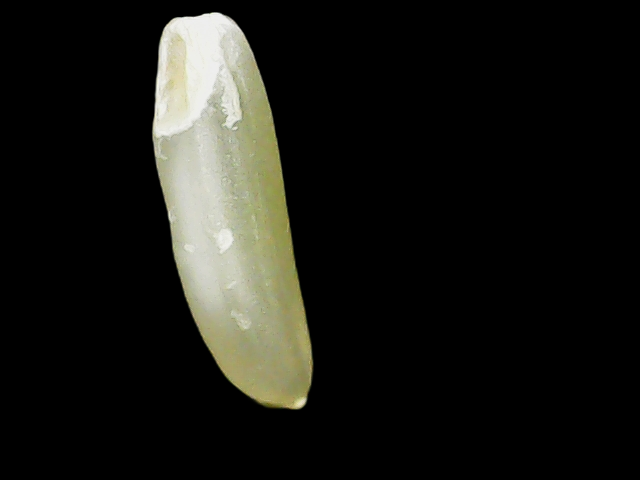
Rice variety: Binadhan25